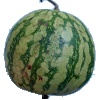
Label: Watermelon 1